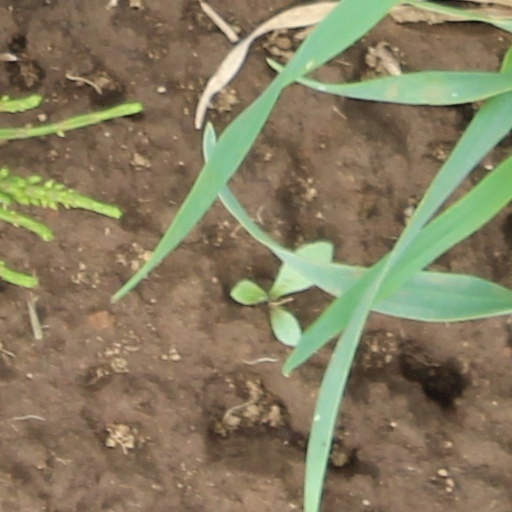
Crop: wheat